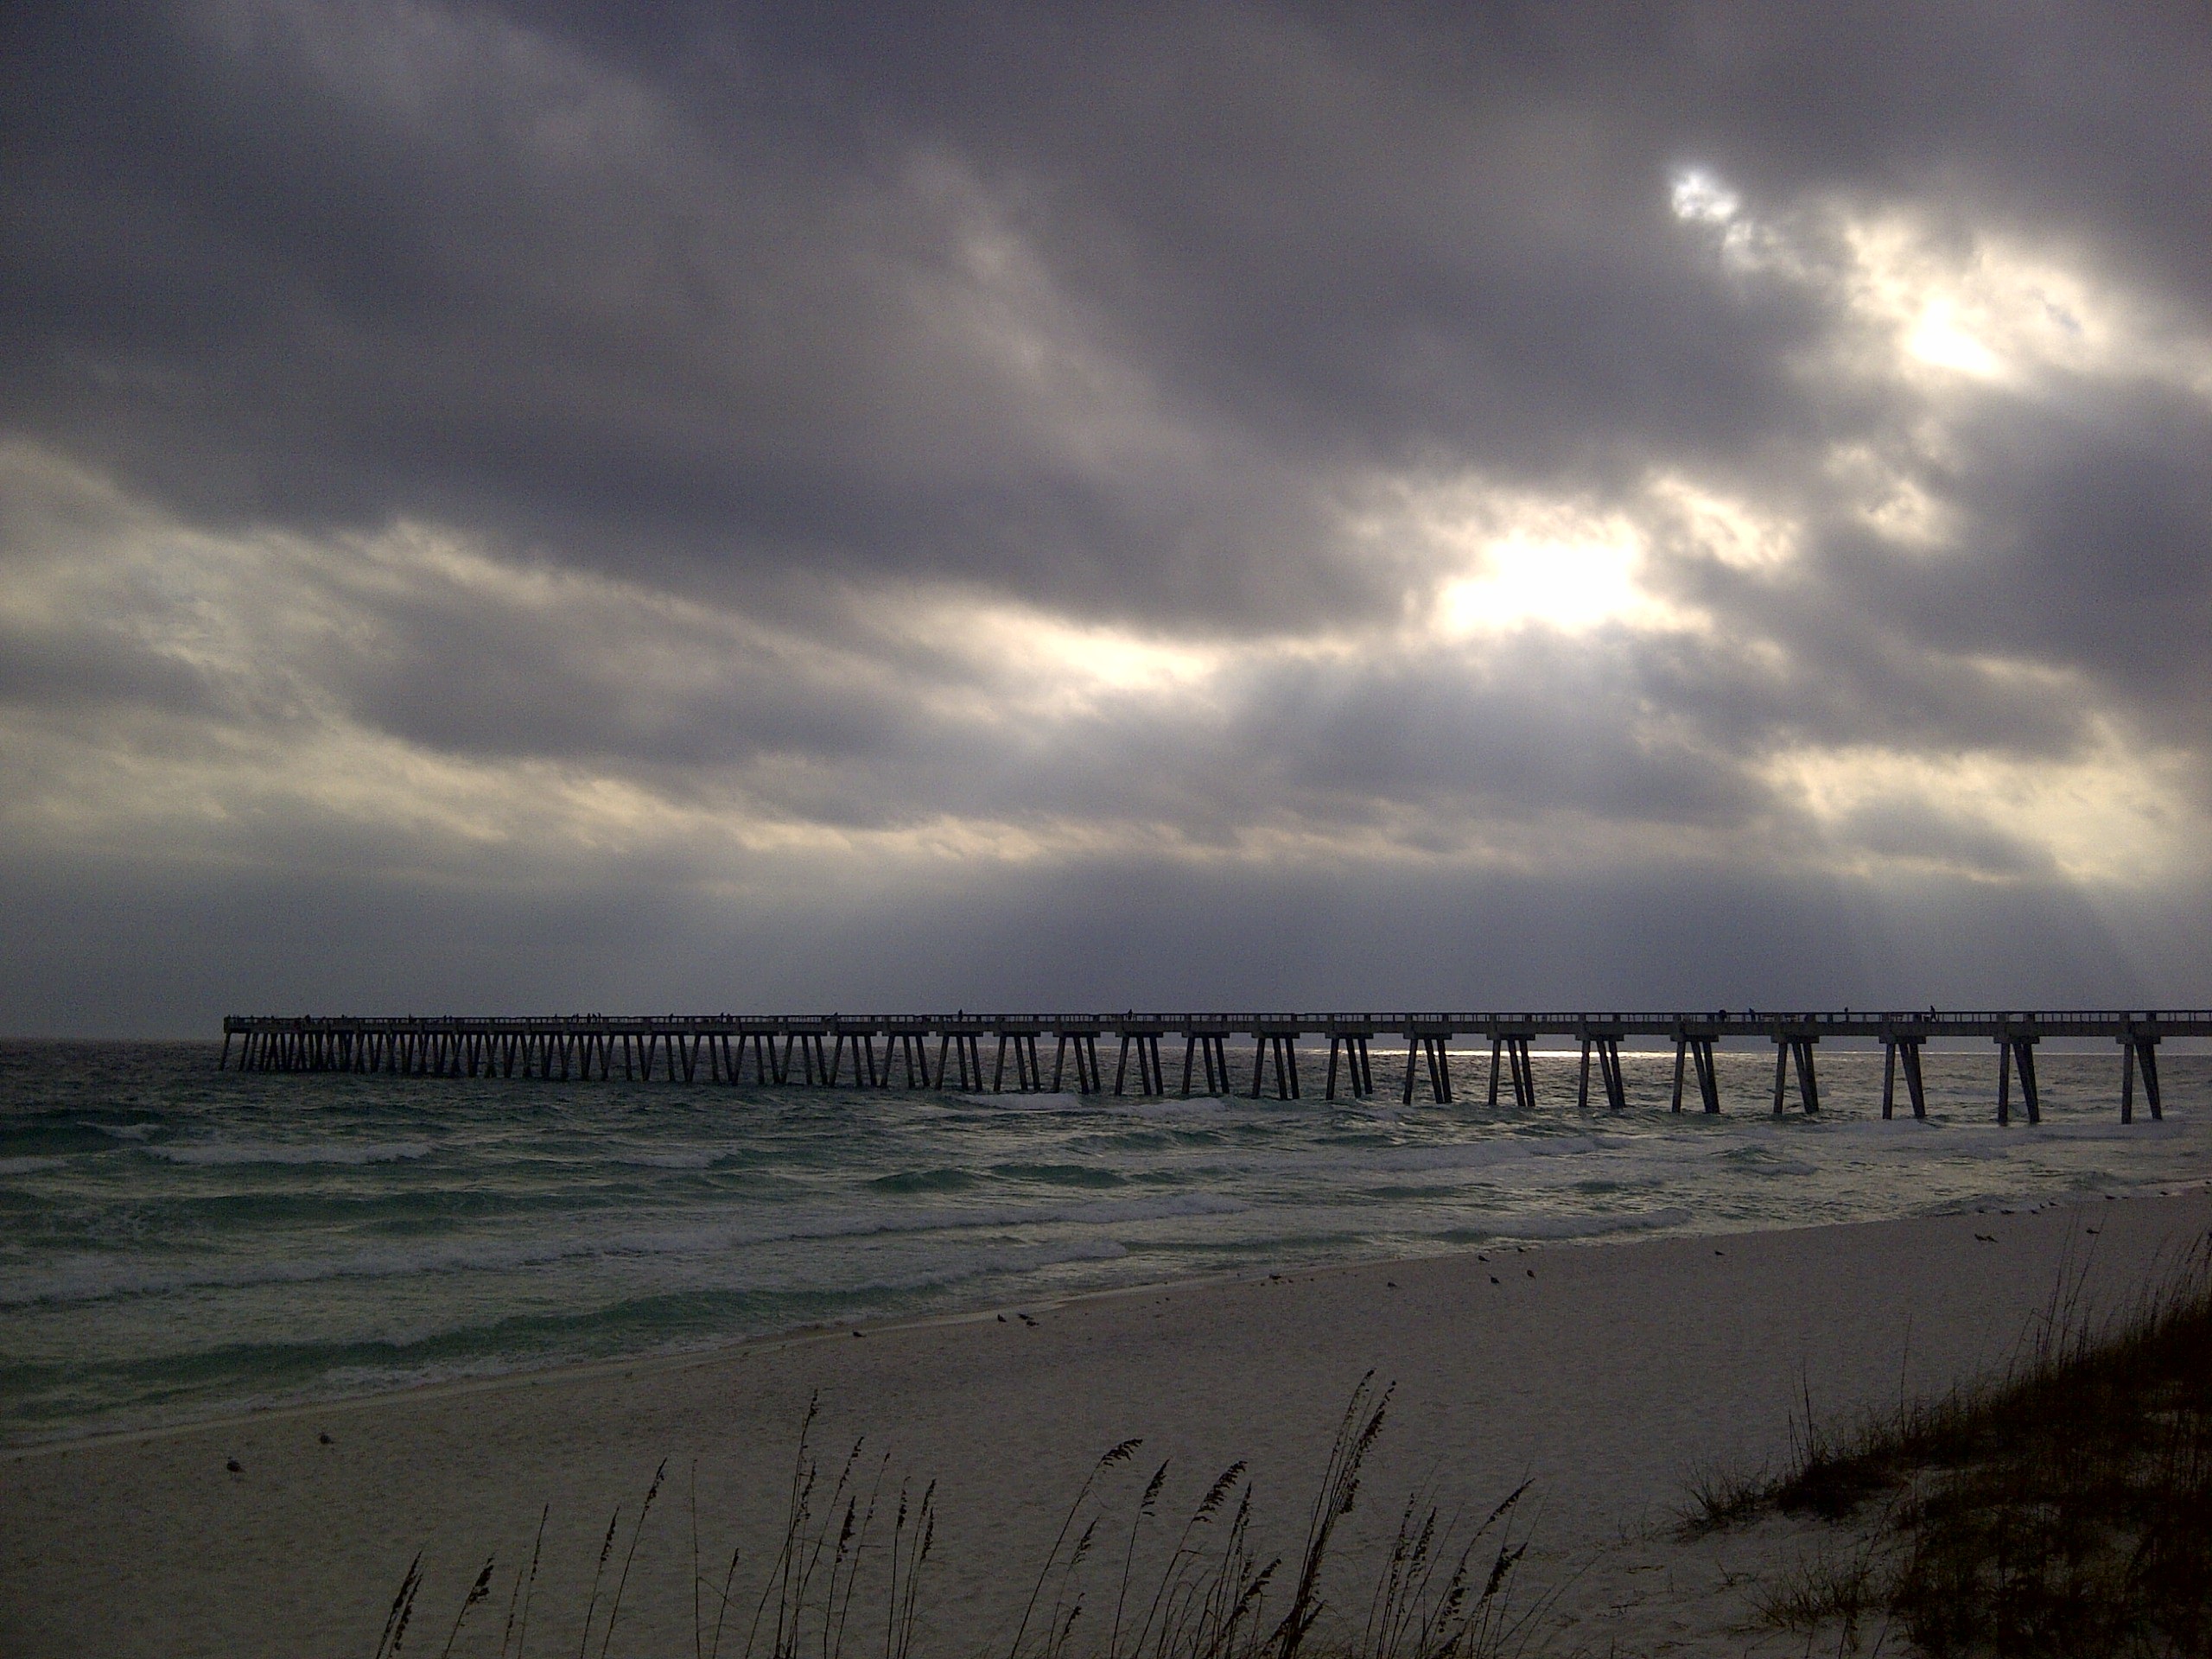
beach, sea, coast, sand, ocean, horizon, cloud, sky, sunrise, sunset, sunlight, morning, shore, wave, dawn, pier, dusk, evening, body of water, mudflat